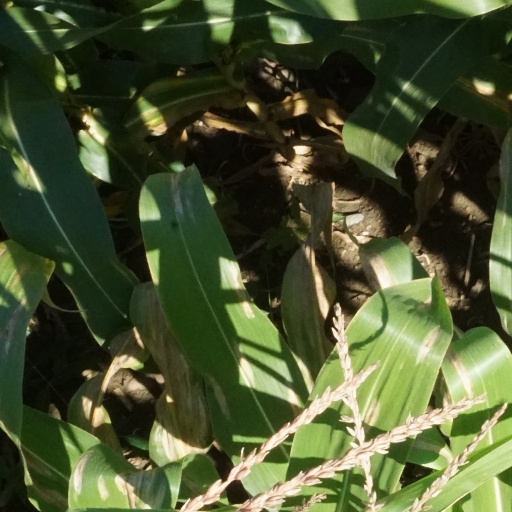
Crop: maize; corn